Khomeinism

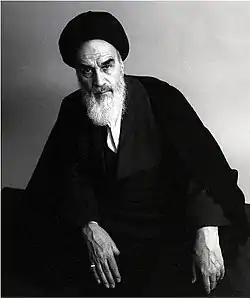
Ruhollah Khomeini, after whom Khomeinism is named

Khomeinism, also transliterated Khumaynism, refers to the religious and political ideas and practices connected with the leader of the 1979 Iranian Islamic RevolutionRuhollah Khomeini. While primarily referring to the ideas and practices of Khomeini himself, Khomeinism may also refer to the ideology of the clerical class which has ruled the Islamic Republic of Iran founded by Khomeini, following his death, and to the "radicalization" of segments of the Twelver Shia populations of Iran, Iraq, and Lebanon, and to the Iranian government's "recruitment" of Shia minorities in Afghanistan, Pakistan, Saudi Arabia, and Africa. The words Khomeinist and Khomeinists, derived from Khomeinism, can also be used to describe members of Iran's clerical rulers as opposed to "regular" (non-Wilayat ul-Faqih supporting) Shia Muslim clerics.